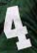
Number: 4